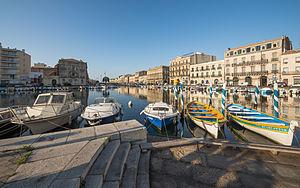
Le Quai Maréchal de Lattre de Tassigny et le Canal de La Peyrade depuis le Quai Louis Pasteur. Sète, Hérault, France.